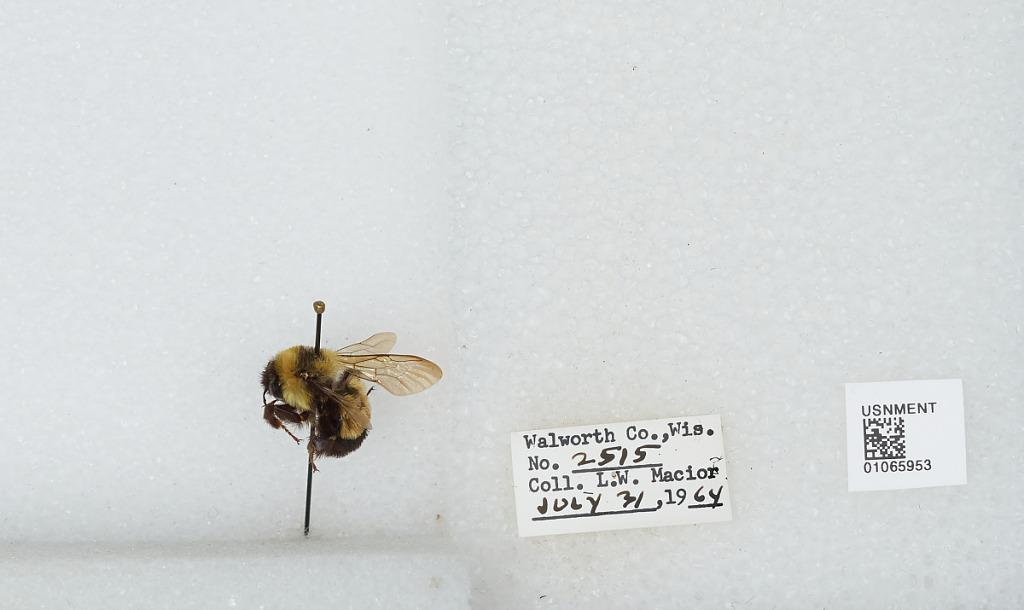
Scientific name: Bombus (Bombus) affinis Cresson
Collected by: L. Macior
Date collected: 1964-7-31
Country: United States
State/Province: Wisconsin
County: Walworth
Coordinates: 42.67, -88.54